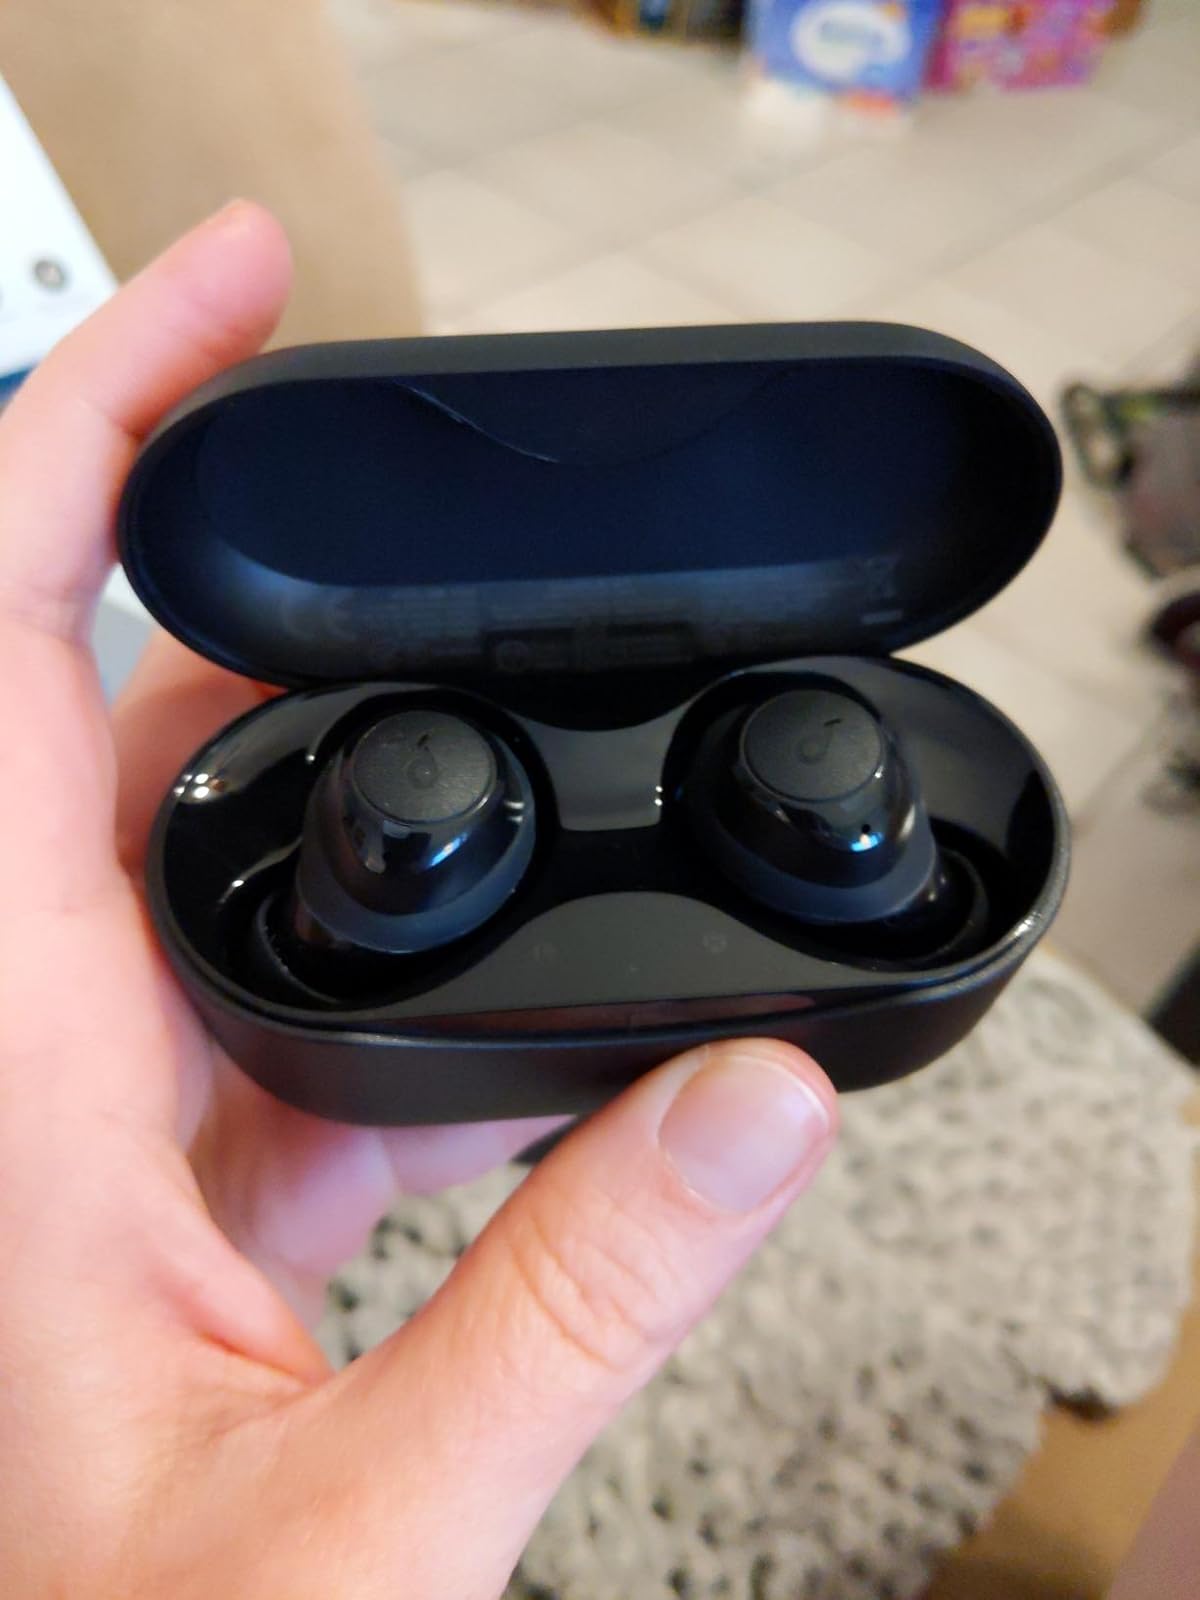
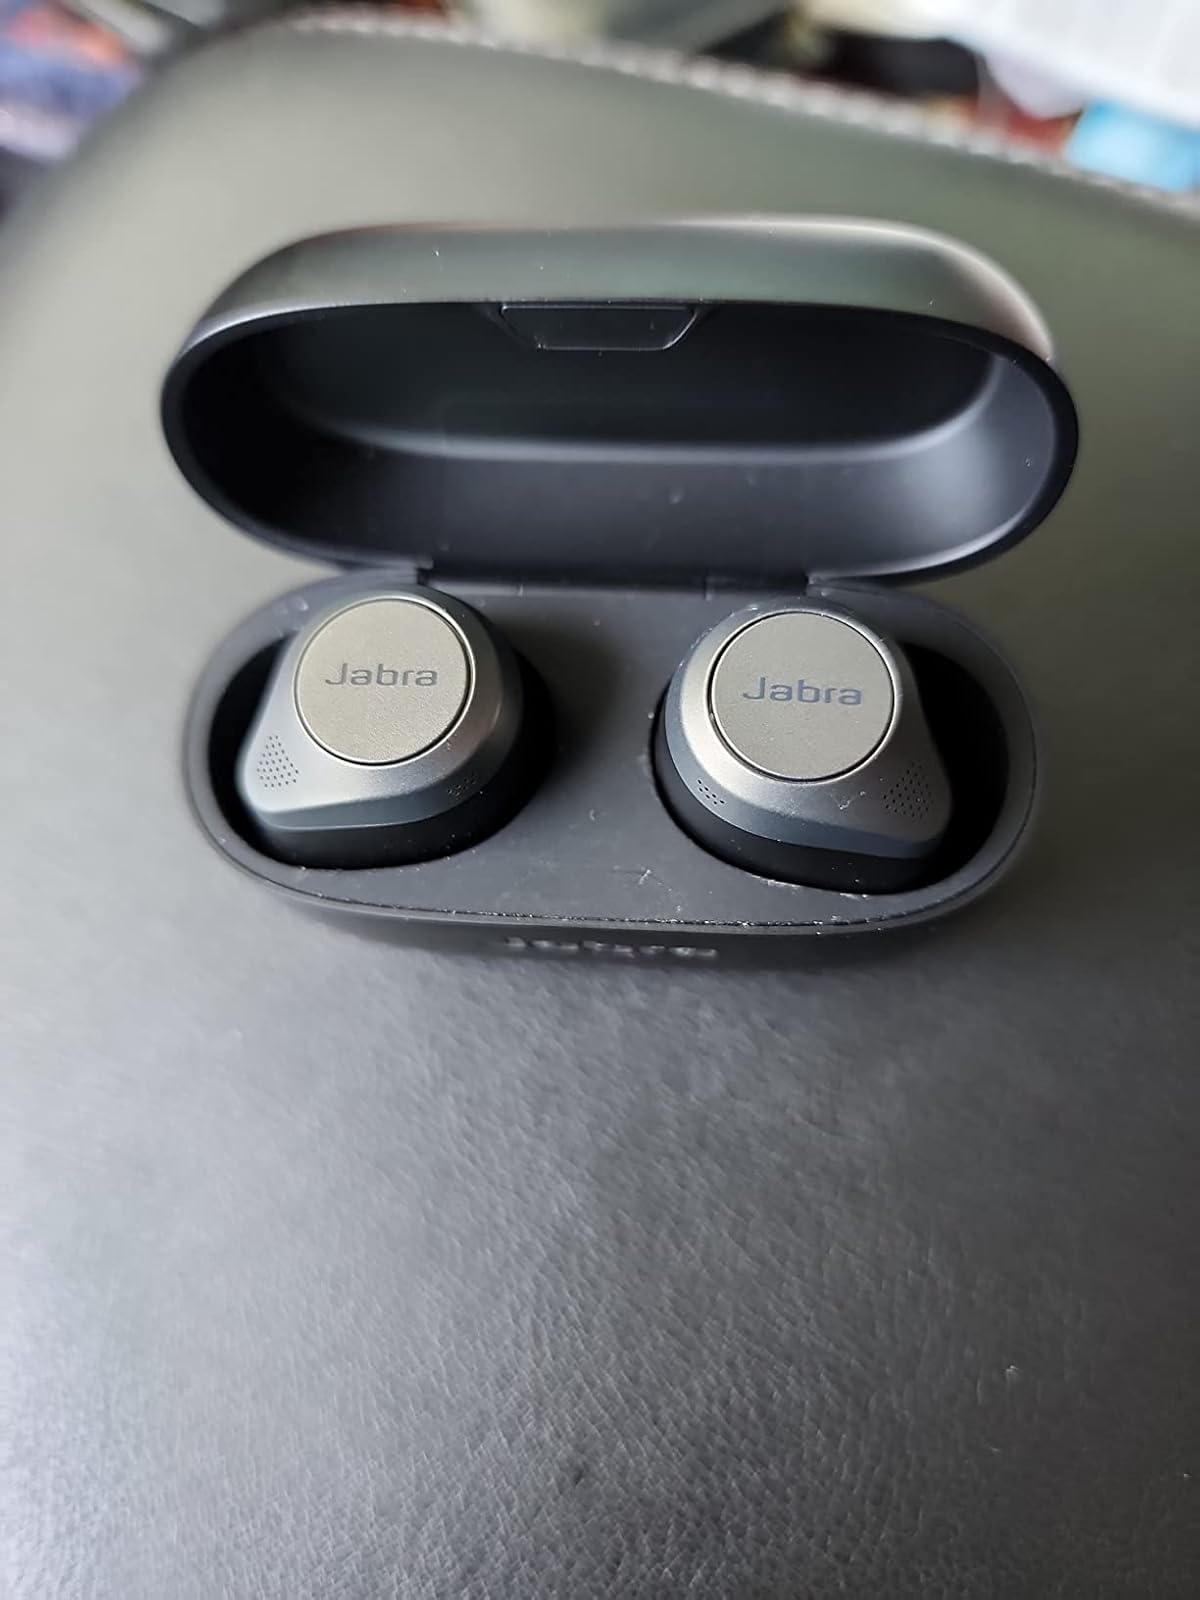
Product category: earbuds
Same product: no